Igal, Navarre

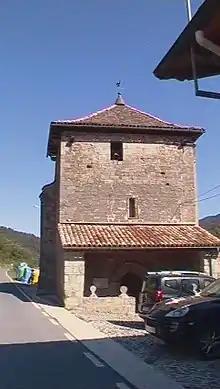
Igal - St. Vicent

The appearance of the town is rural with Gothic elements, like many buildings of the valley, highlighted in Igal, the parish of St. Vicent, which gives its name to the town's main street, and the possible existence of a monastery of the order of St. Benedict, which was visited by St. Eulogius (ca. 848).